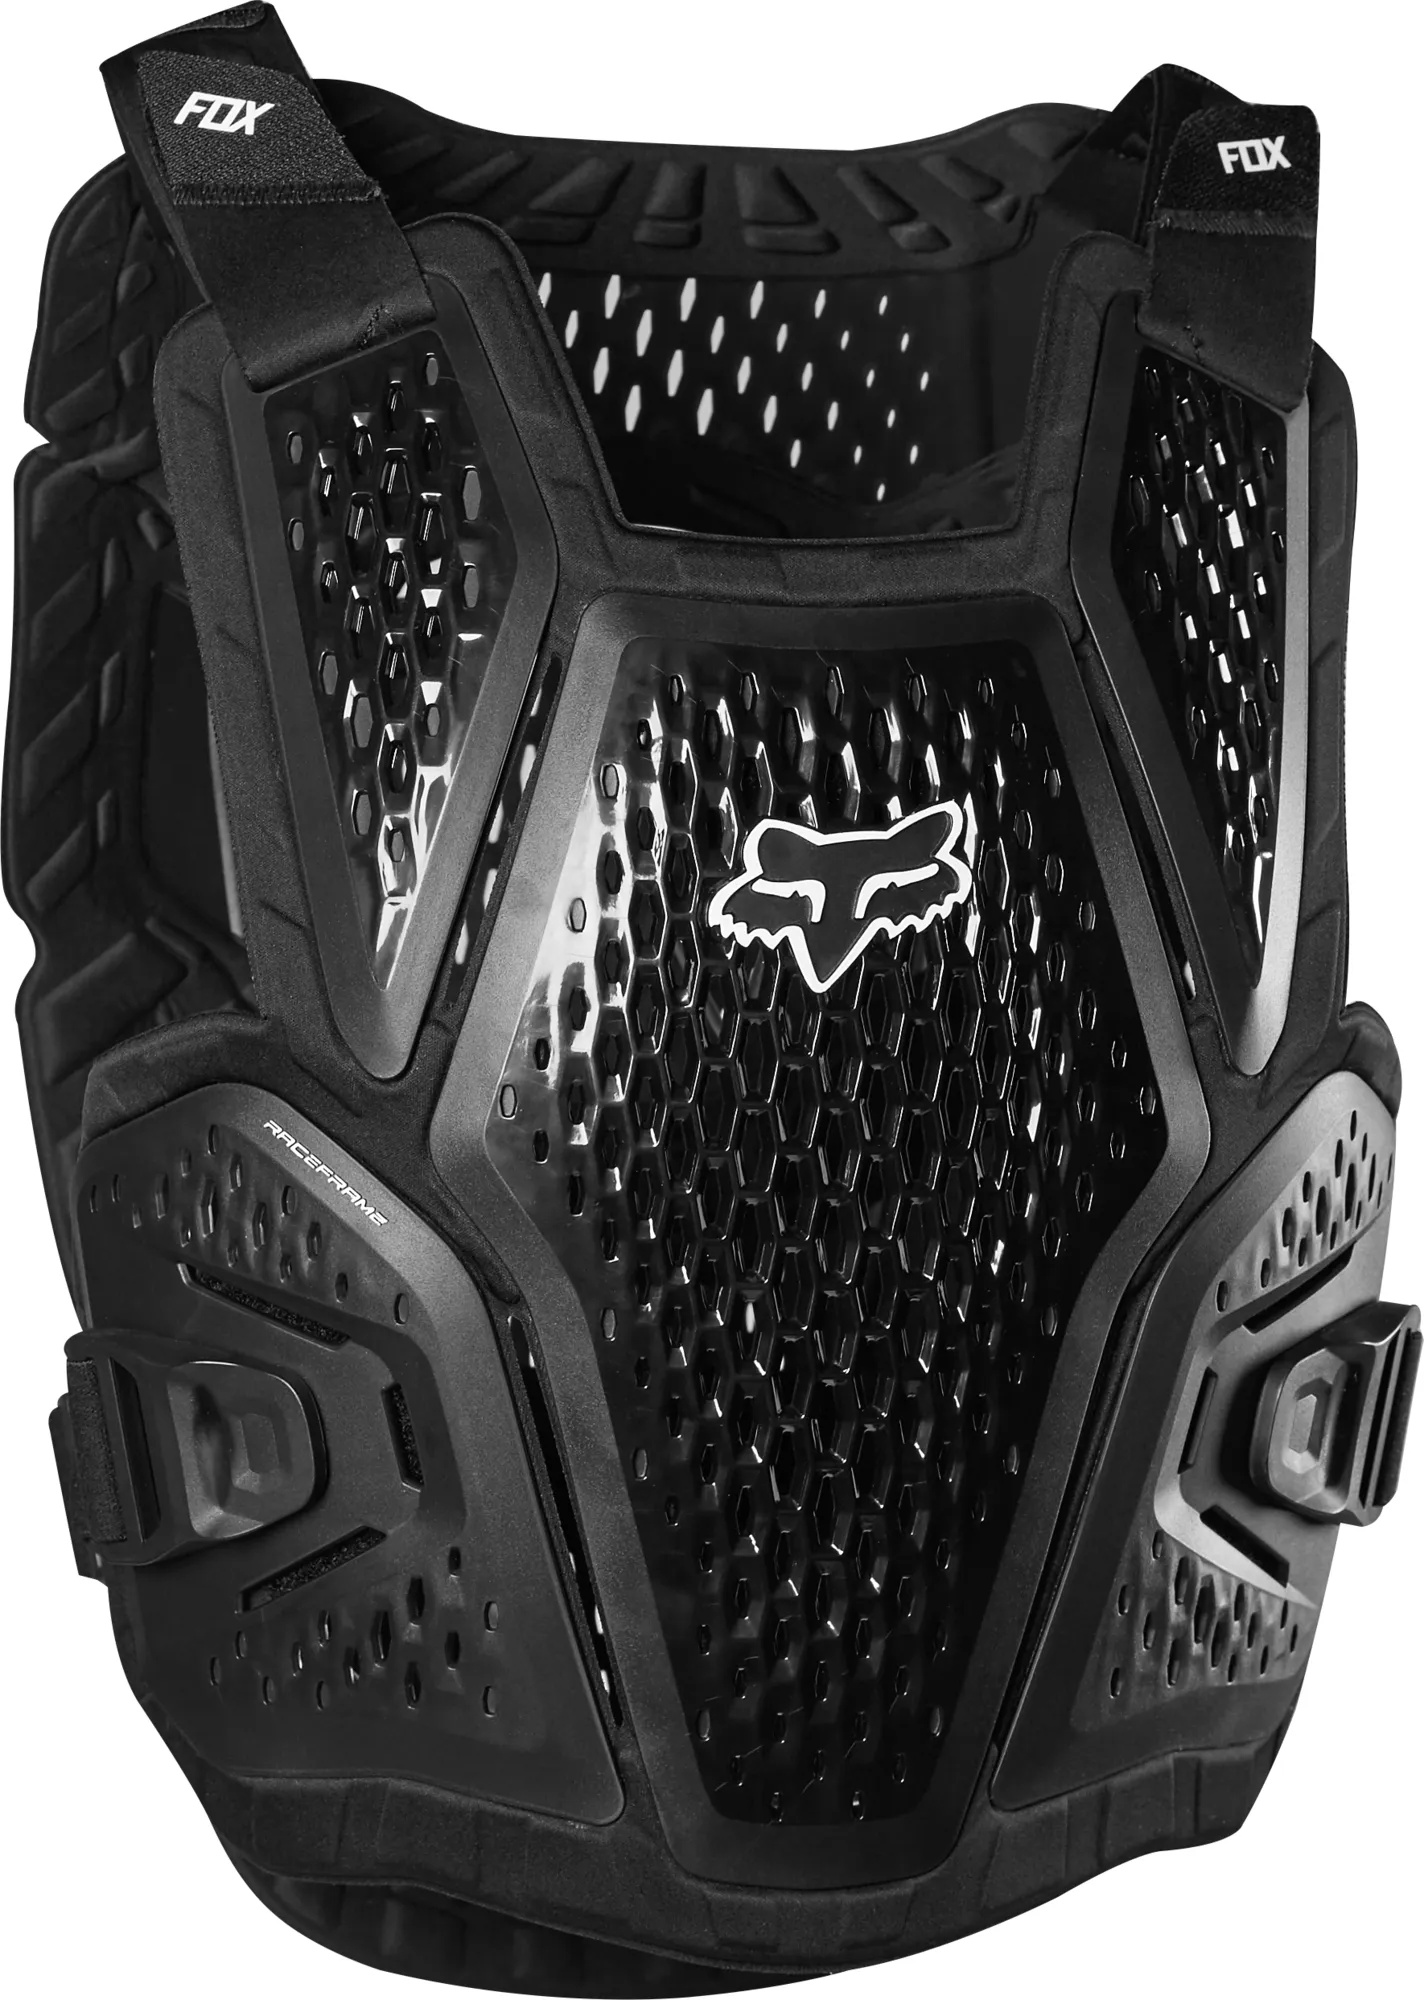
FOX RACEFRAME ROOST
Brand: Fox Racing
A low-profile under or over jersey roost guard The FOX Raceframe Roost Guard offers versatile protection for your chest and back against roost. Its articulated design provides unmatched flexibility and comfort while encasing the body. Adjustable straps cater to all body types, and the low-profile design allows for wearing over or under a jersey. KEY FEATURES Articulated design hugs the body and is highly vented for maximum comfort Low profile bonded construction allow for versatile use under or over the jersey Adjustable waistband with fast-action concealed buckles for secure and easy fit adjustments Adjustable shoulder straps and removable back plate allow for easy customization Foam-insert compatible for additional chest and back protection (sold separately) Certifications CE EN 14021 certified stone shield
Category: Sporting Goods > Outdoor Recreation > Cycling > Cycling Apparel & Accessories > Bicycle Protective Pads